Yuki Kawauchi

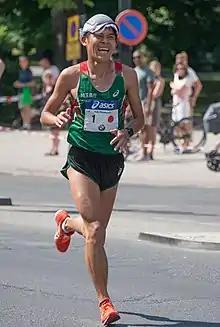
Kawauchi in 2018

is a Japanese marathon runner. He came to prominence after running the 2011 Tokyo Marathon in 2:08:37, finishing as the first Japanese citizen and third overall. He was known as the "citizen runner" given that he used to work full-time for the government of Saitama Prefecture and trained in his time off with his own expenses without any sponsorship. Kawauchi won the 2018 Boston Marathon. In 2020, he left his job in local government and became a full-time professional runner.